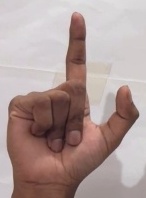
ASL sign: L